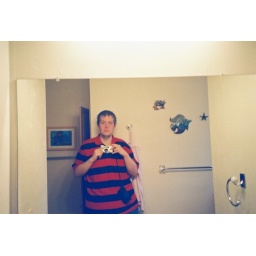
I tried the bathroom mirror self portrait at my sister-in-law's in Wisconsin. My hair looks awful...